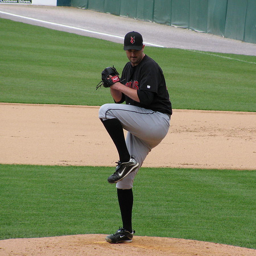
A baseball player in position to pitch a baseball.
A baseball player standing on the mound about to throw the ball.
a baseball player gets ready to throw a pitch
A baseball player is getting ready to pitch the ball.
a man with his leg up getting ready to throw the baseball